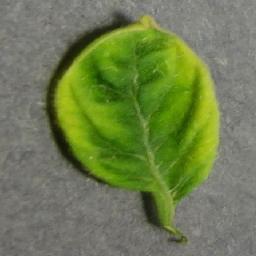
Label: Tomato___Tomato_Yellow_Leaf_Curl_Virus